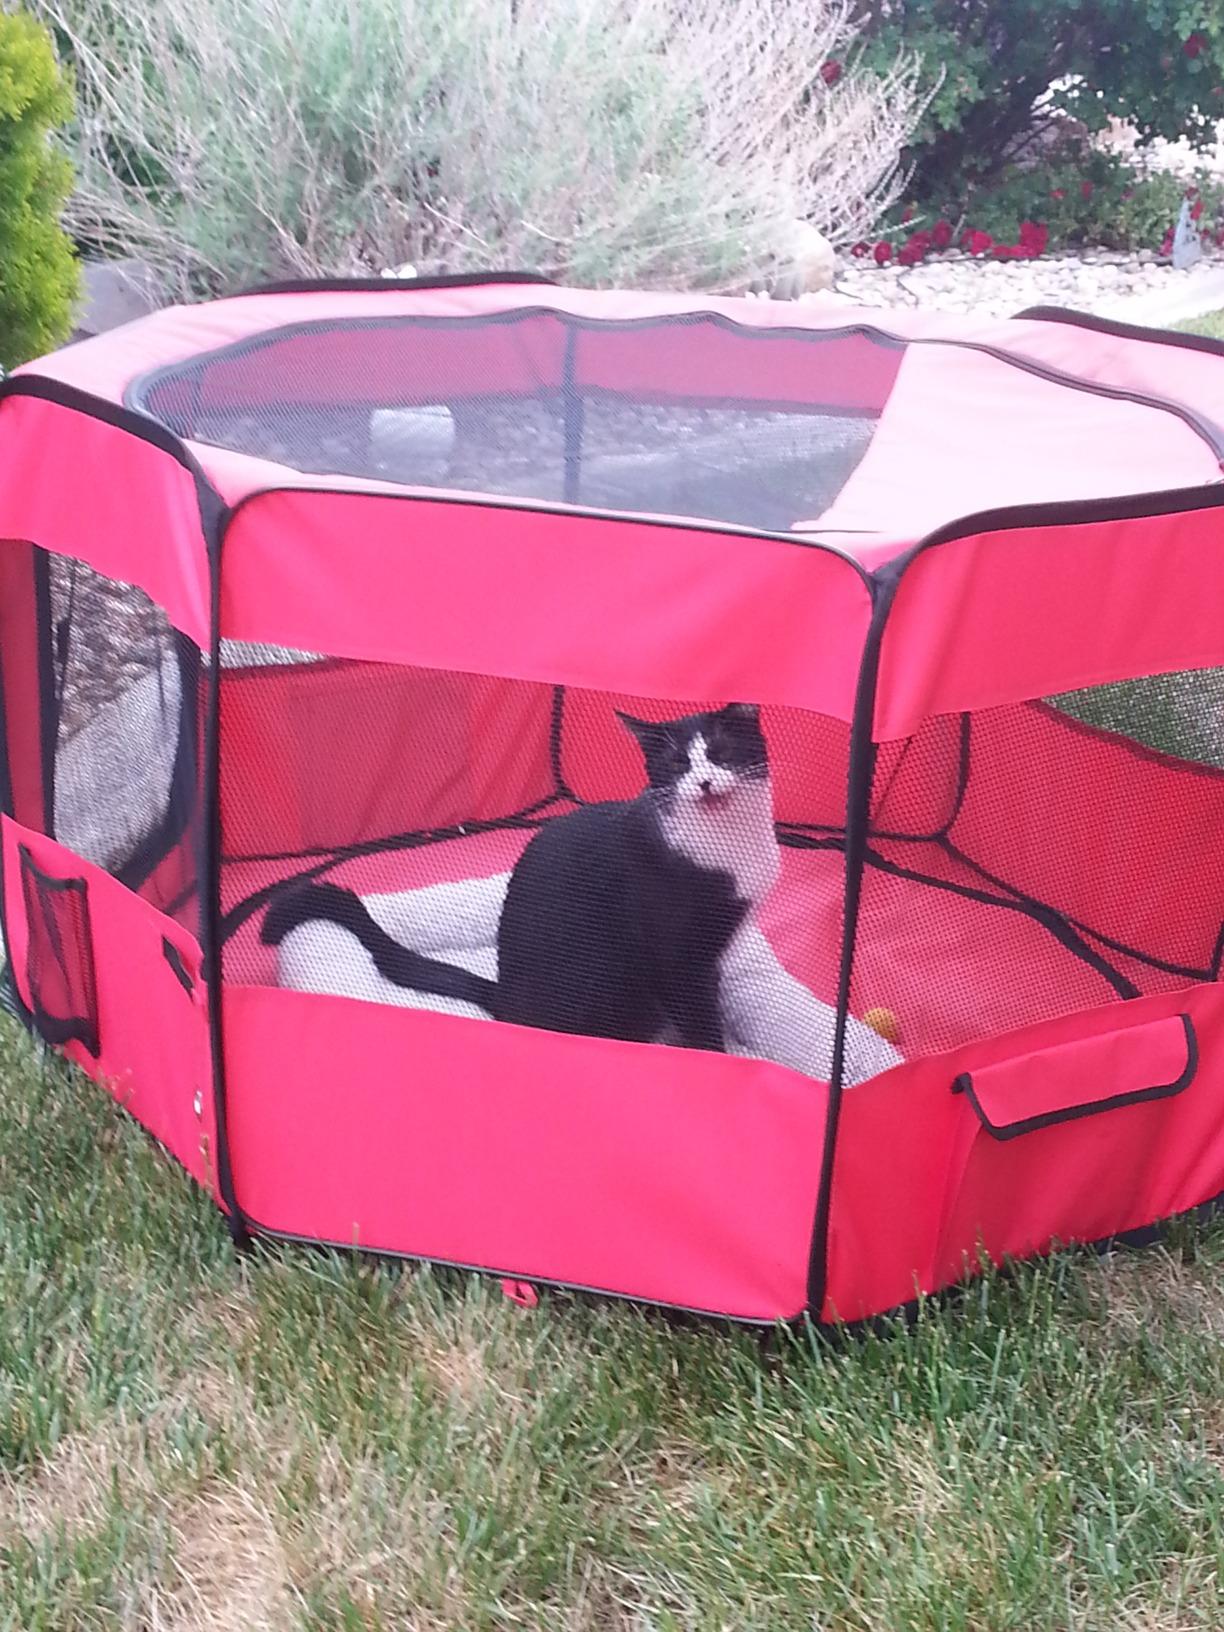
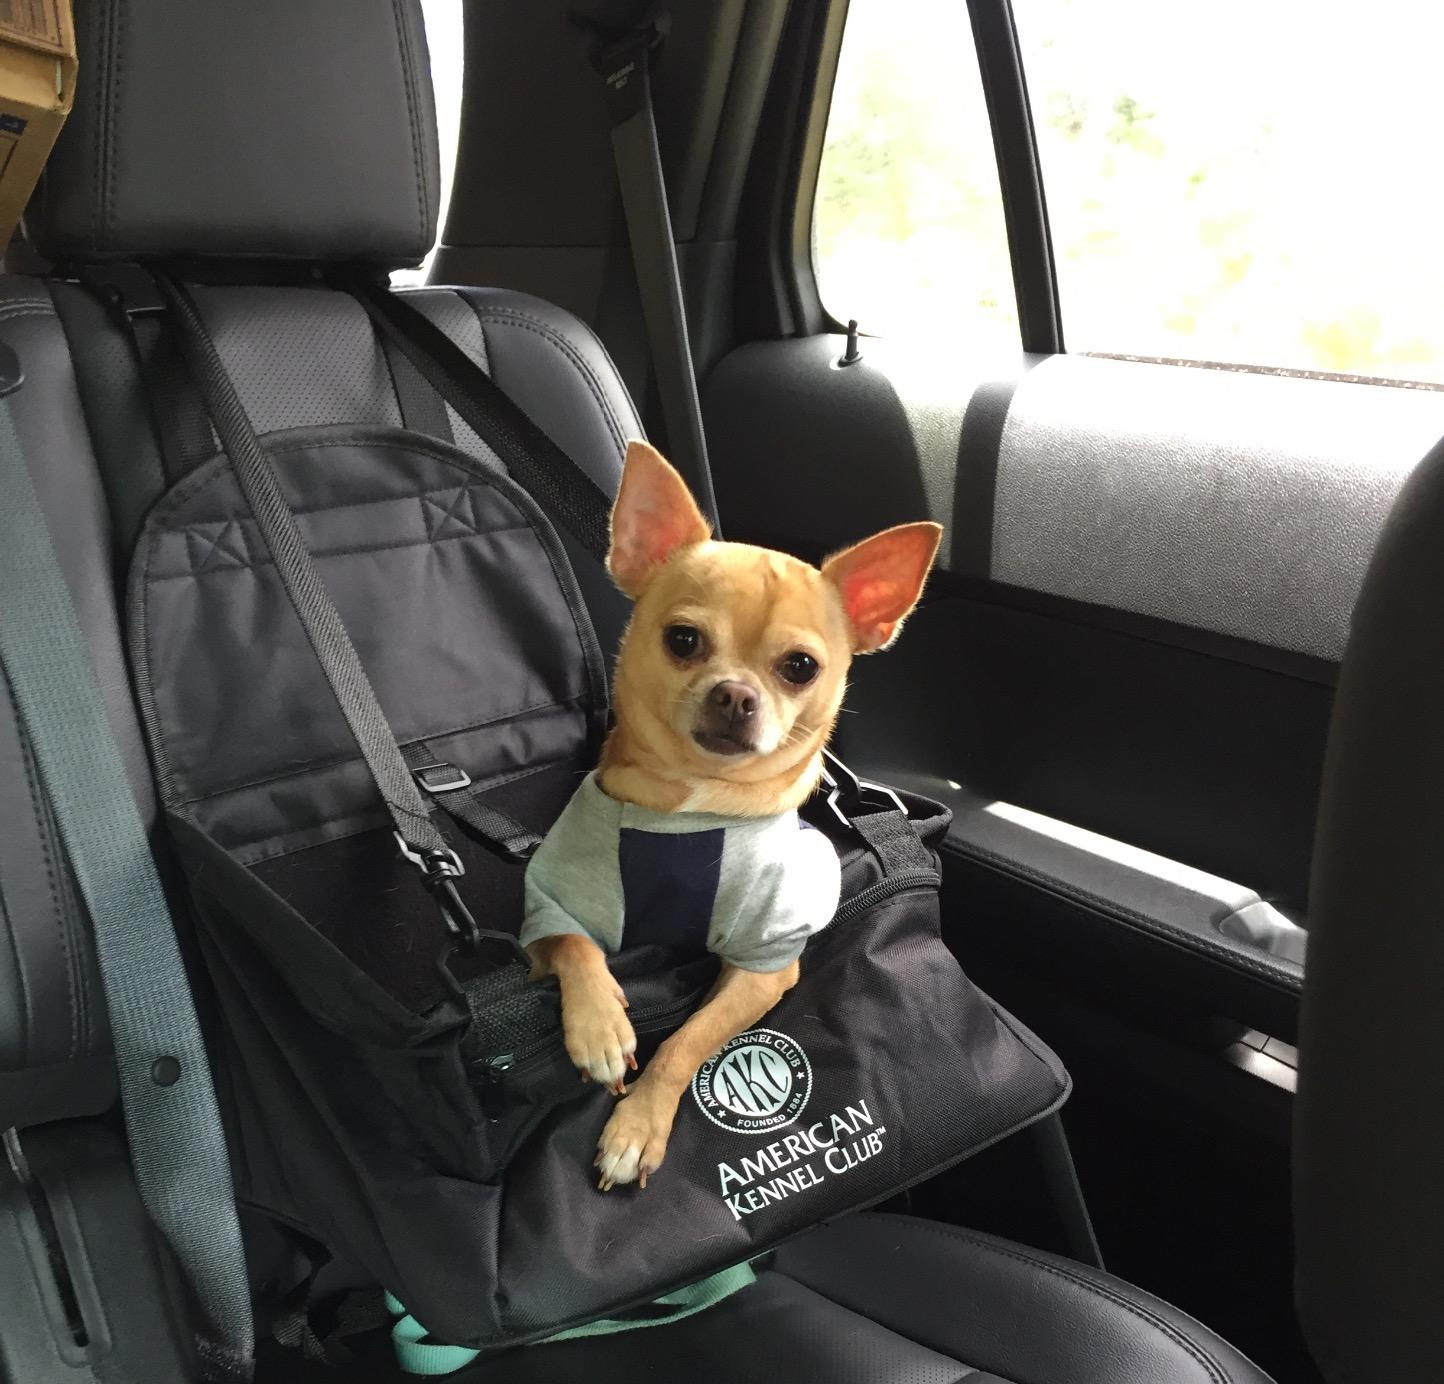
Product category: items_kennel
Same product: no